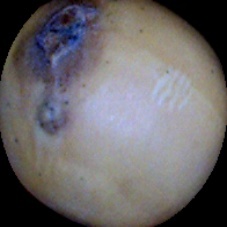
Label: Spotted